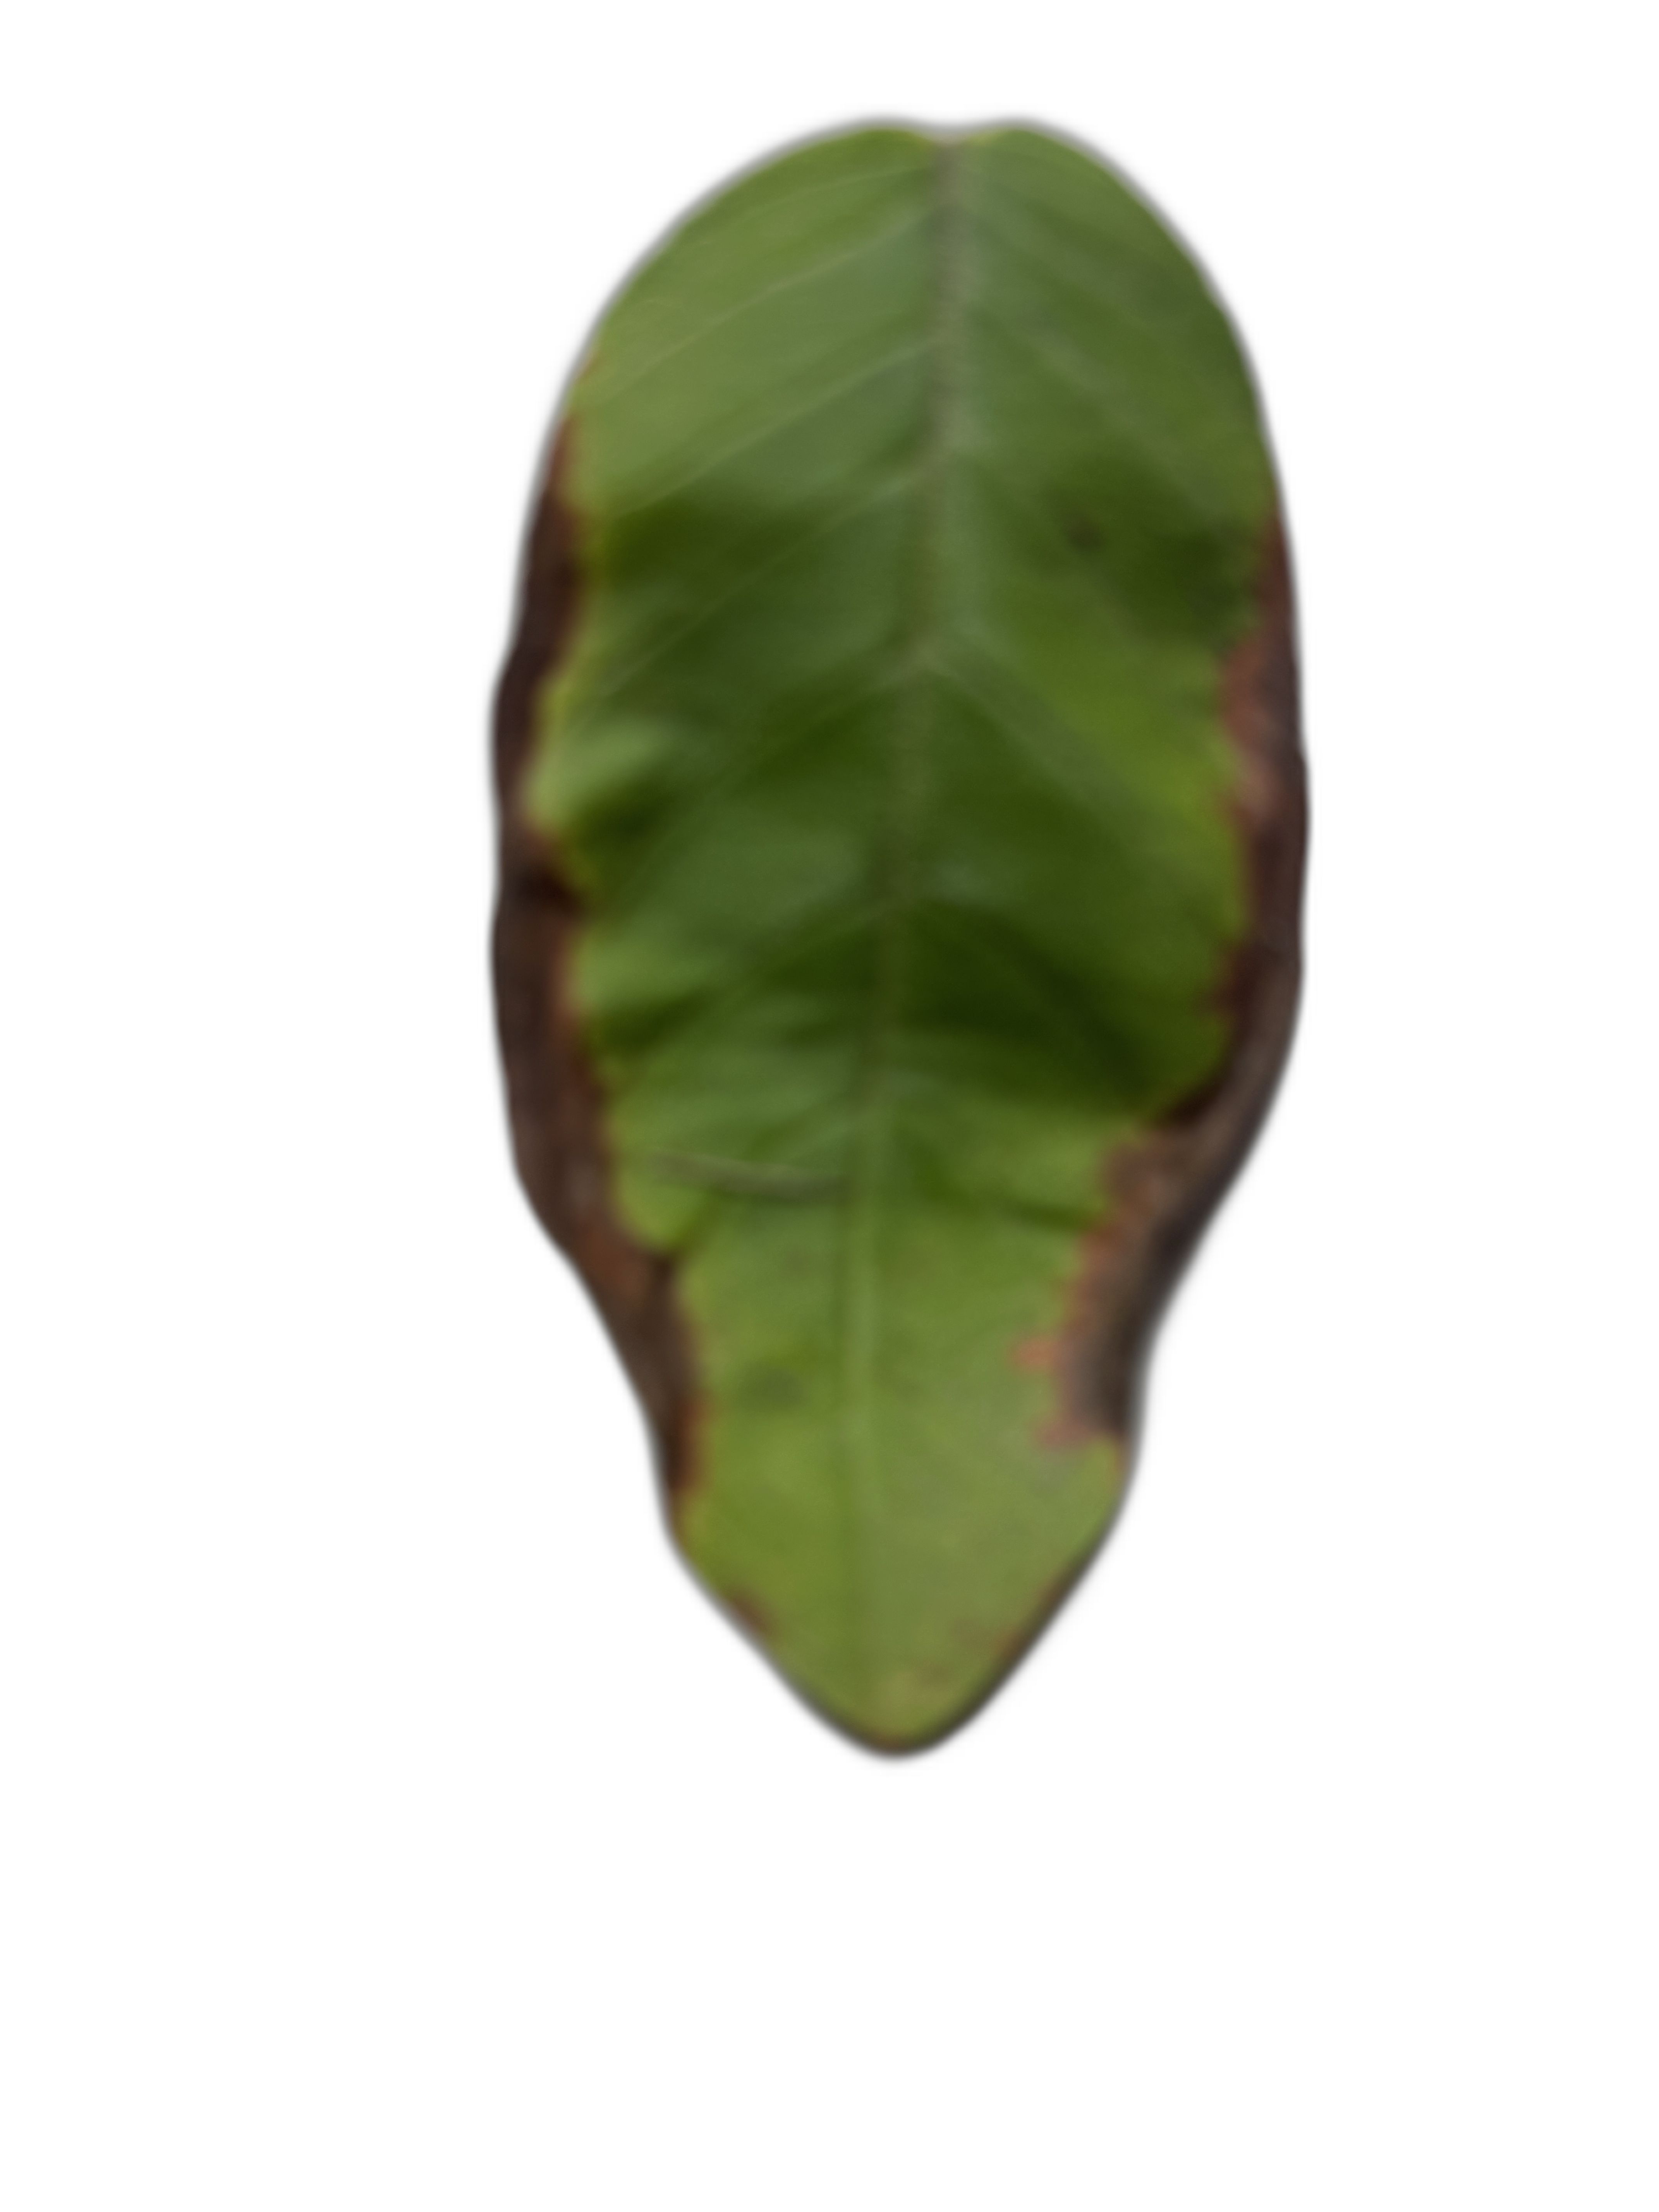
Plant part: leaf
Disease: Canker